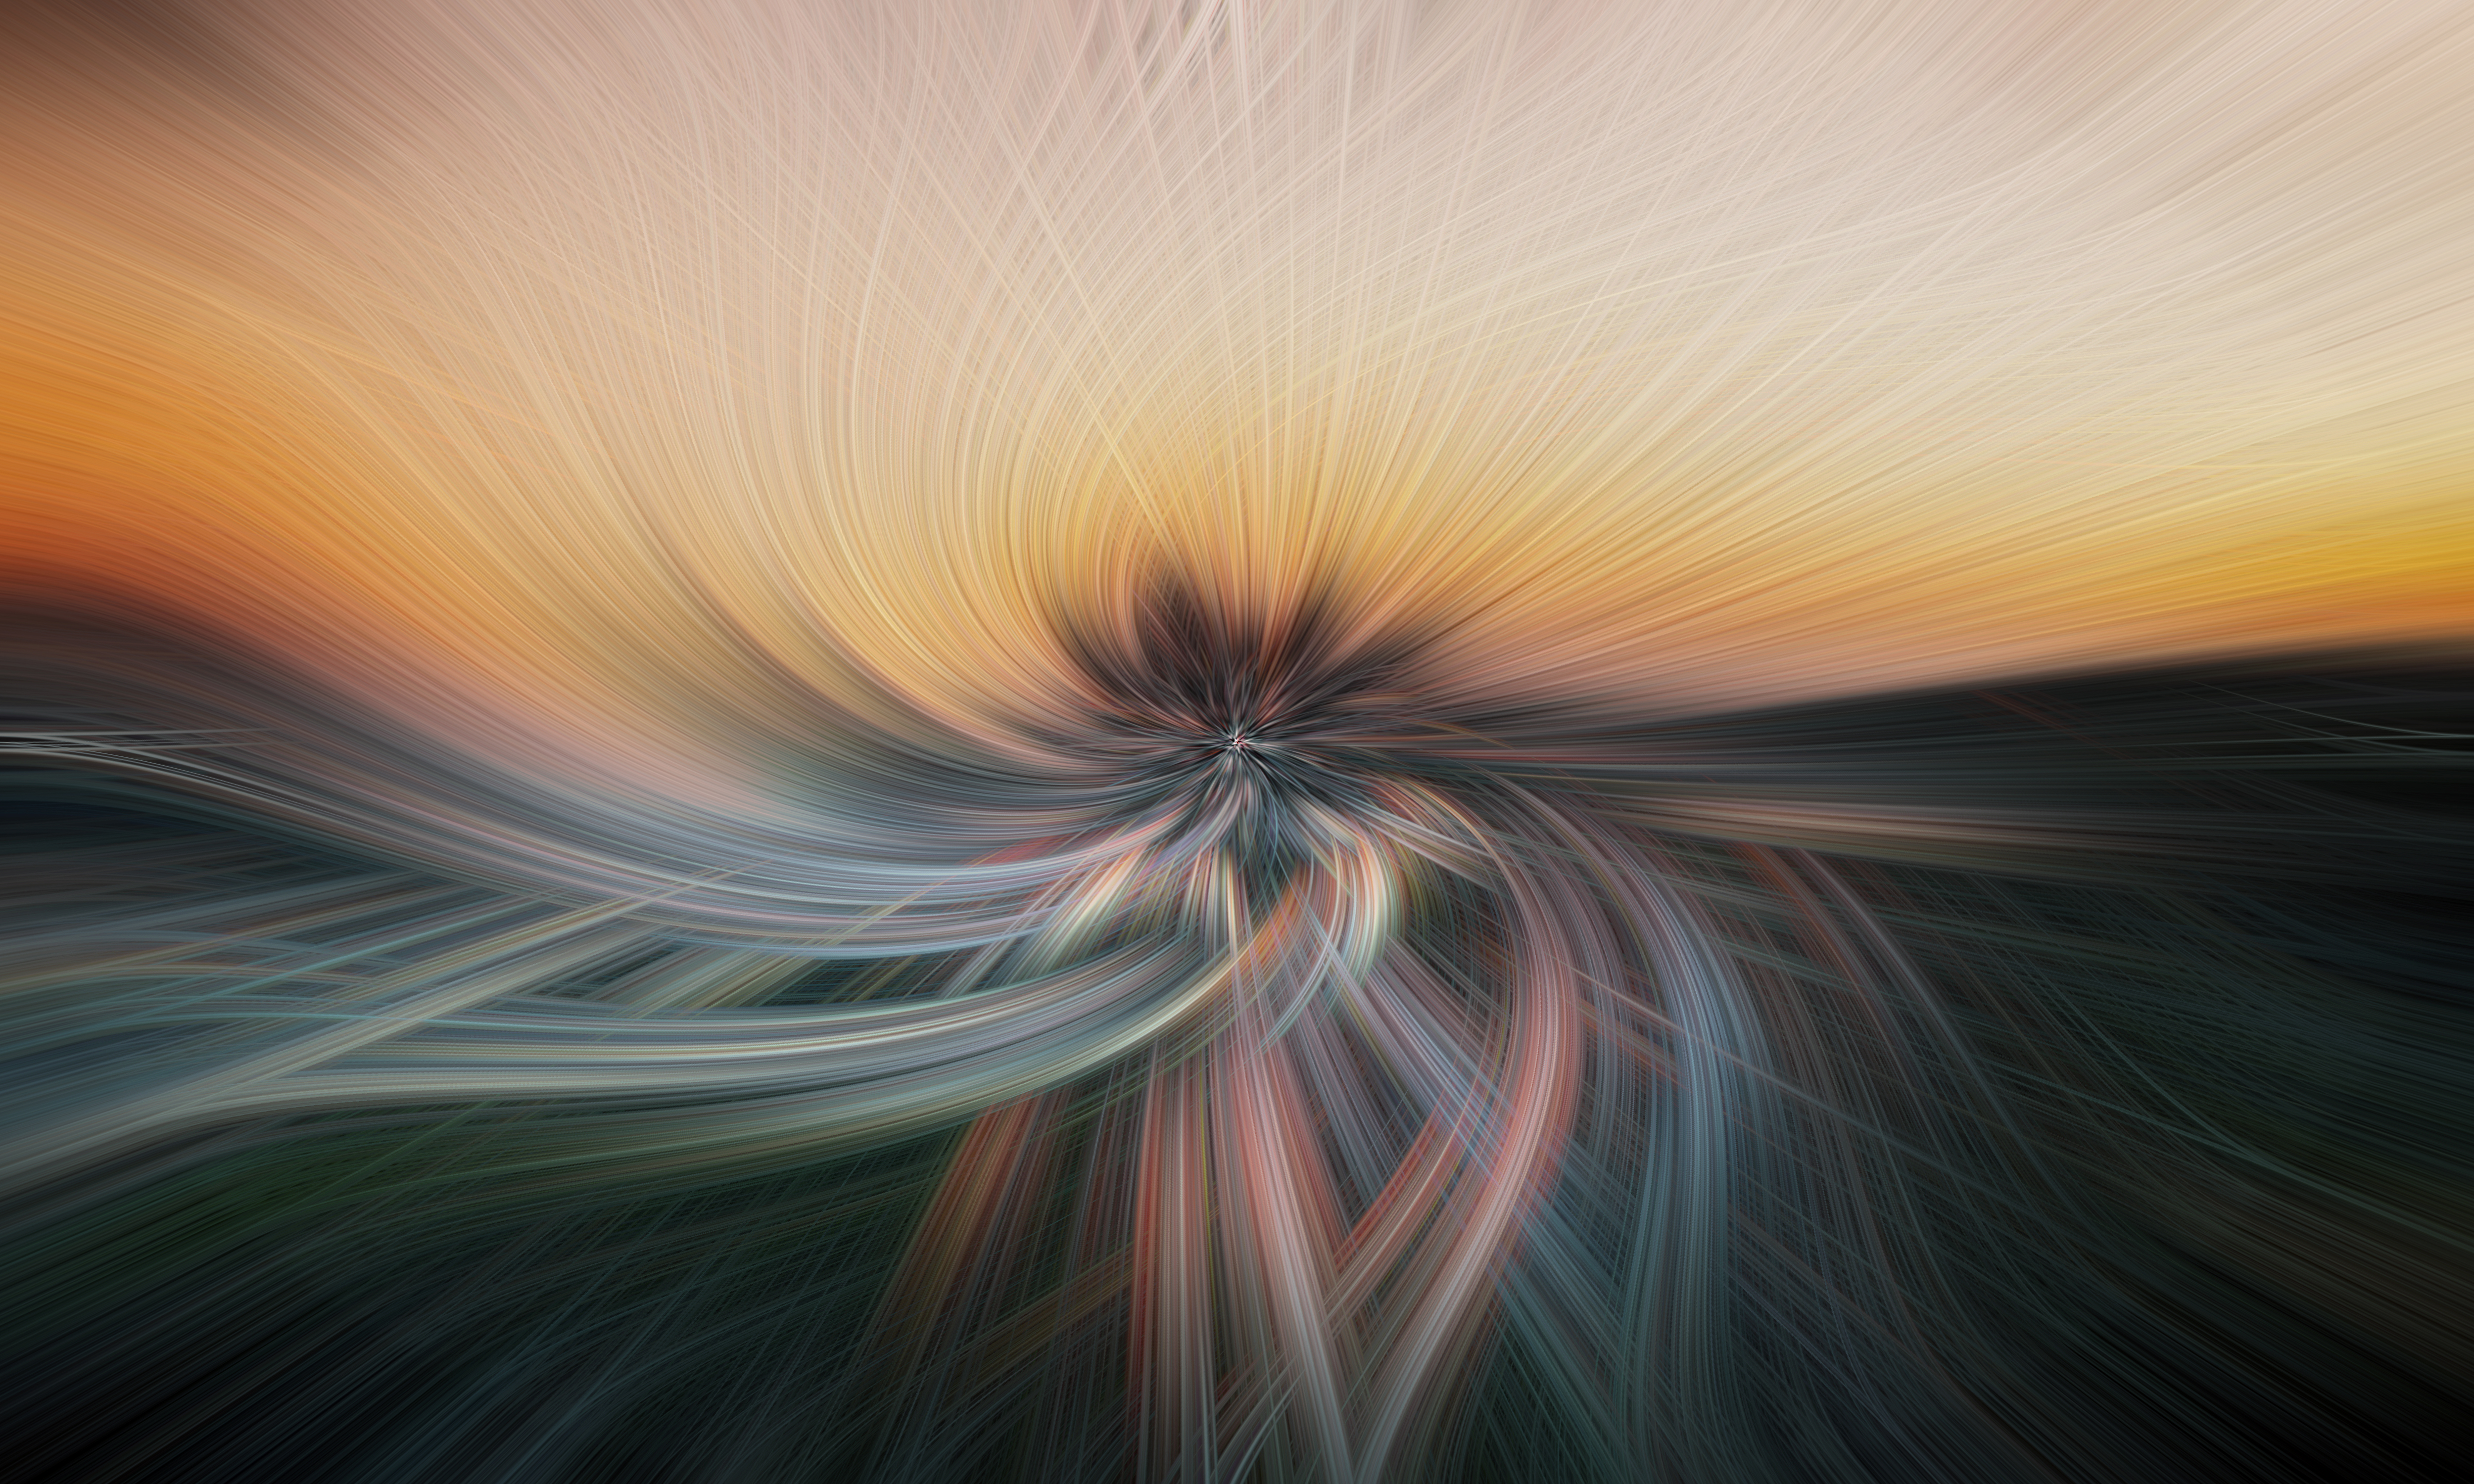
hair, fractal art, sky, orange, water, art, tree, graphics, stock photography, horizon, plant, graphic design, wave, space, pattern, wind, cg artwork, illustration